Types Riot

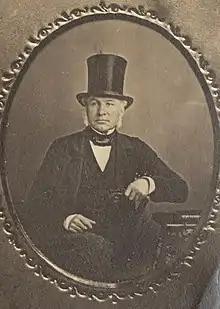
Samuel Jarvis, the first defendant named in the Types Riot civil lawsuit

Mackenzie was not confident that Robinson would pursue criminal charges against the perpetrators, so decided to sue the rioters in civil court for damaging his property. He hired James Edward Small as his attorney. Small issued writs addressed to "Jarvis et al." for a civil suit. Jarvis hired James Buchanan Macaulay to defend him. Small proposed a settlement of £2000 as the value of the destroyed printing press and type. Macaulay claimed the rioters were righteous in their actions and that the destroyed property was not worth £2000. He offered to settle for £200, then £300. Small rejected these offers, so the lawsuit went to trial.